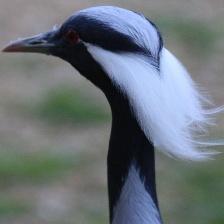
Species: DEMOISELLE CRANE
Scientific name: GRUS VIRGO
ImageNet parent category: crane